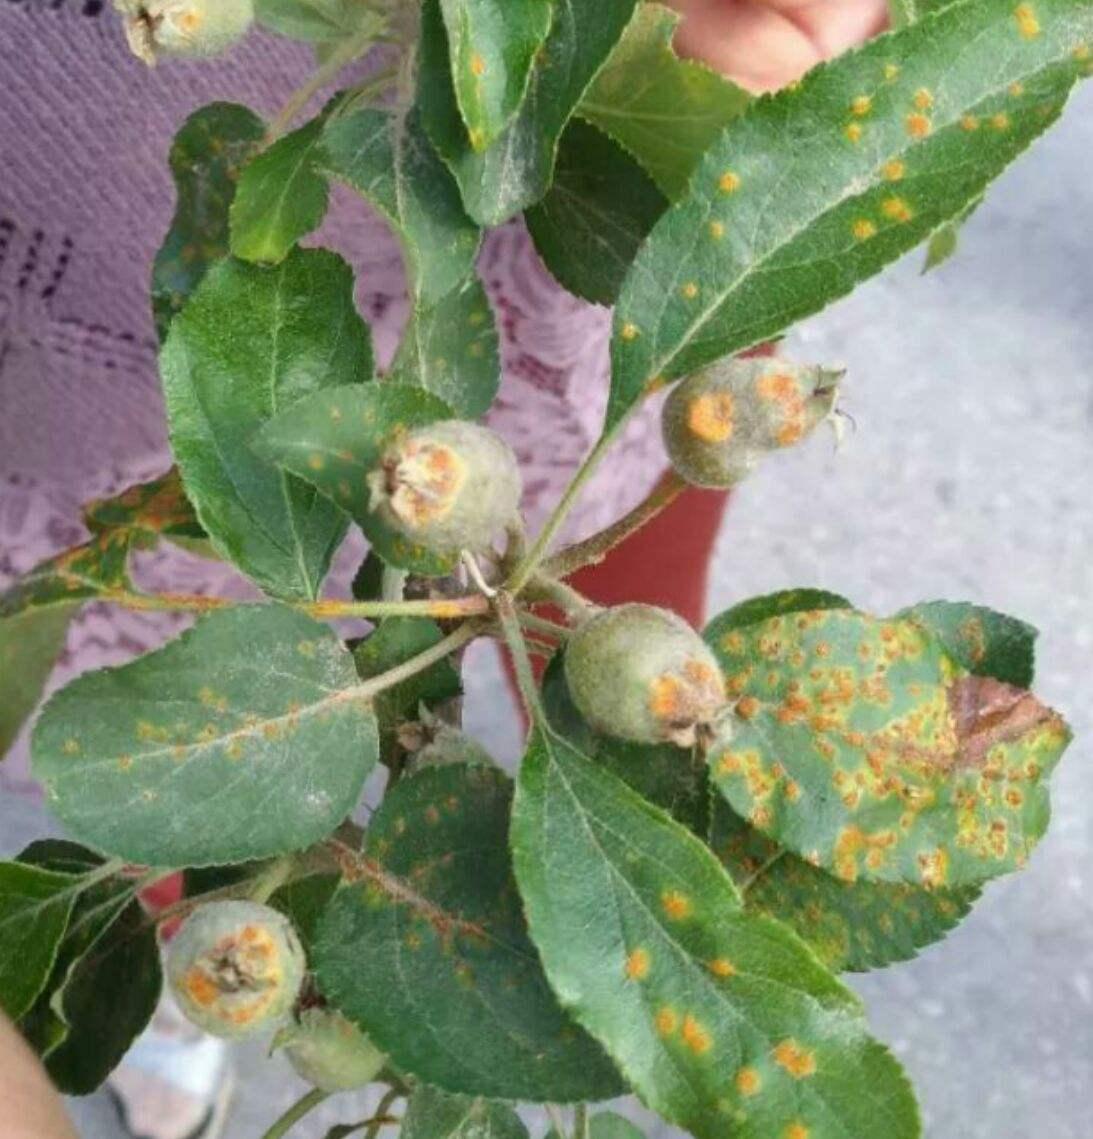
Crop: apple
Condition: rust